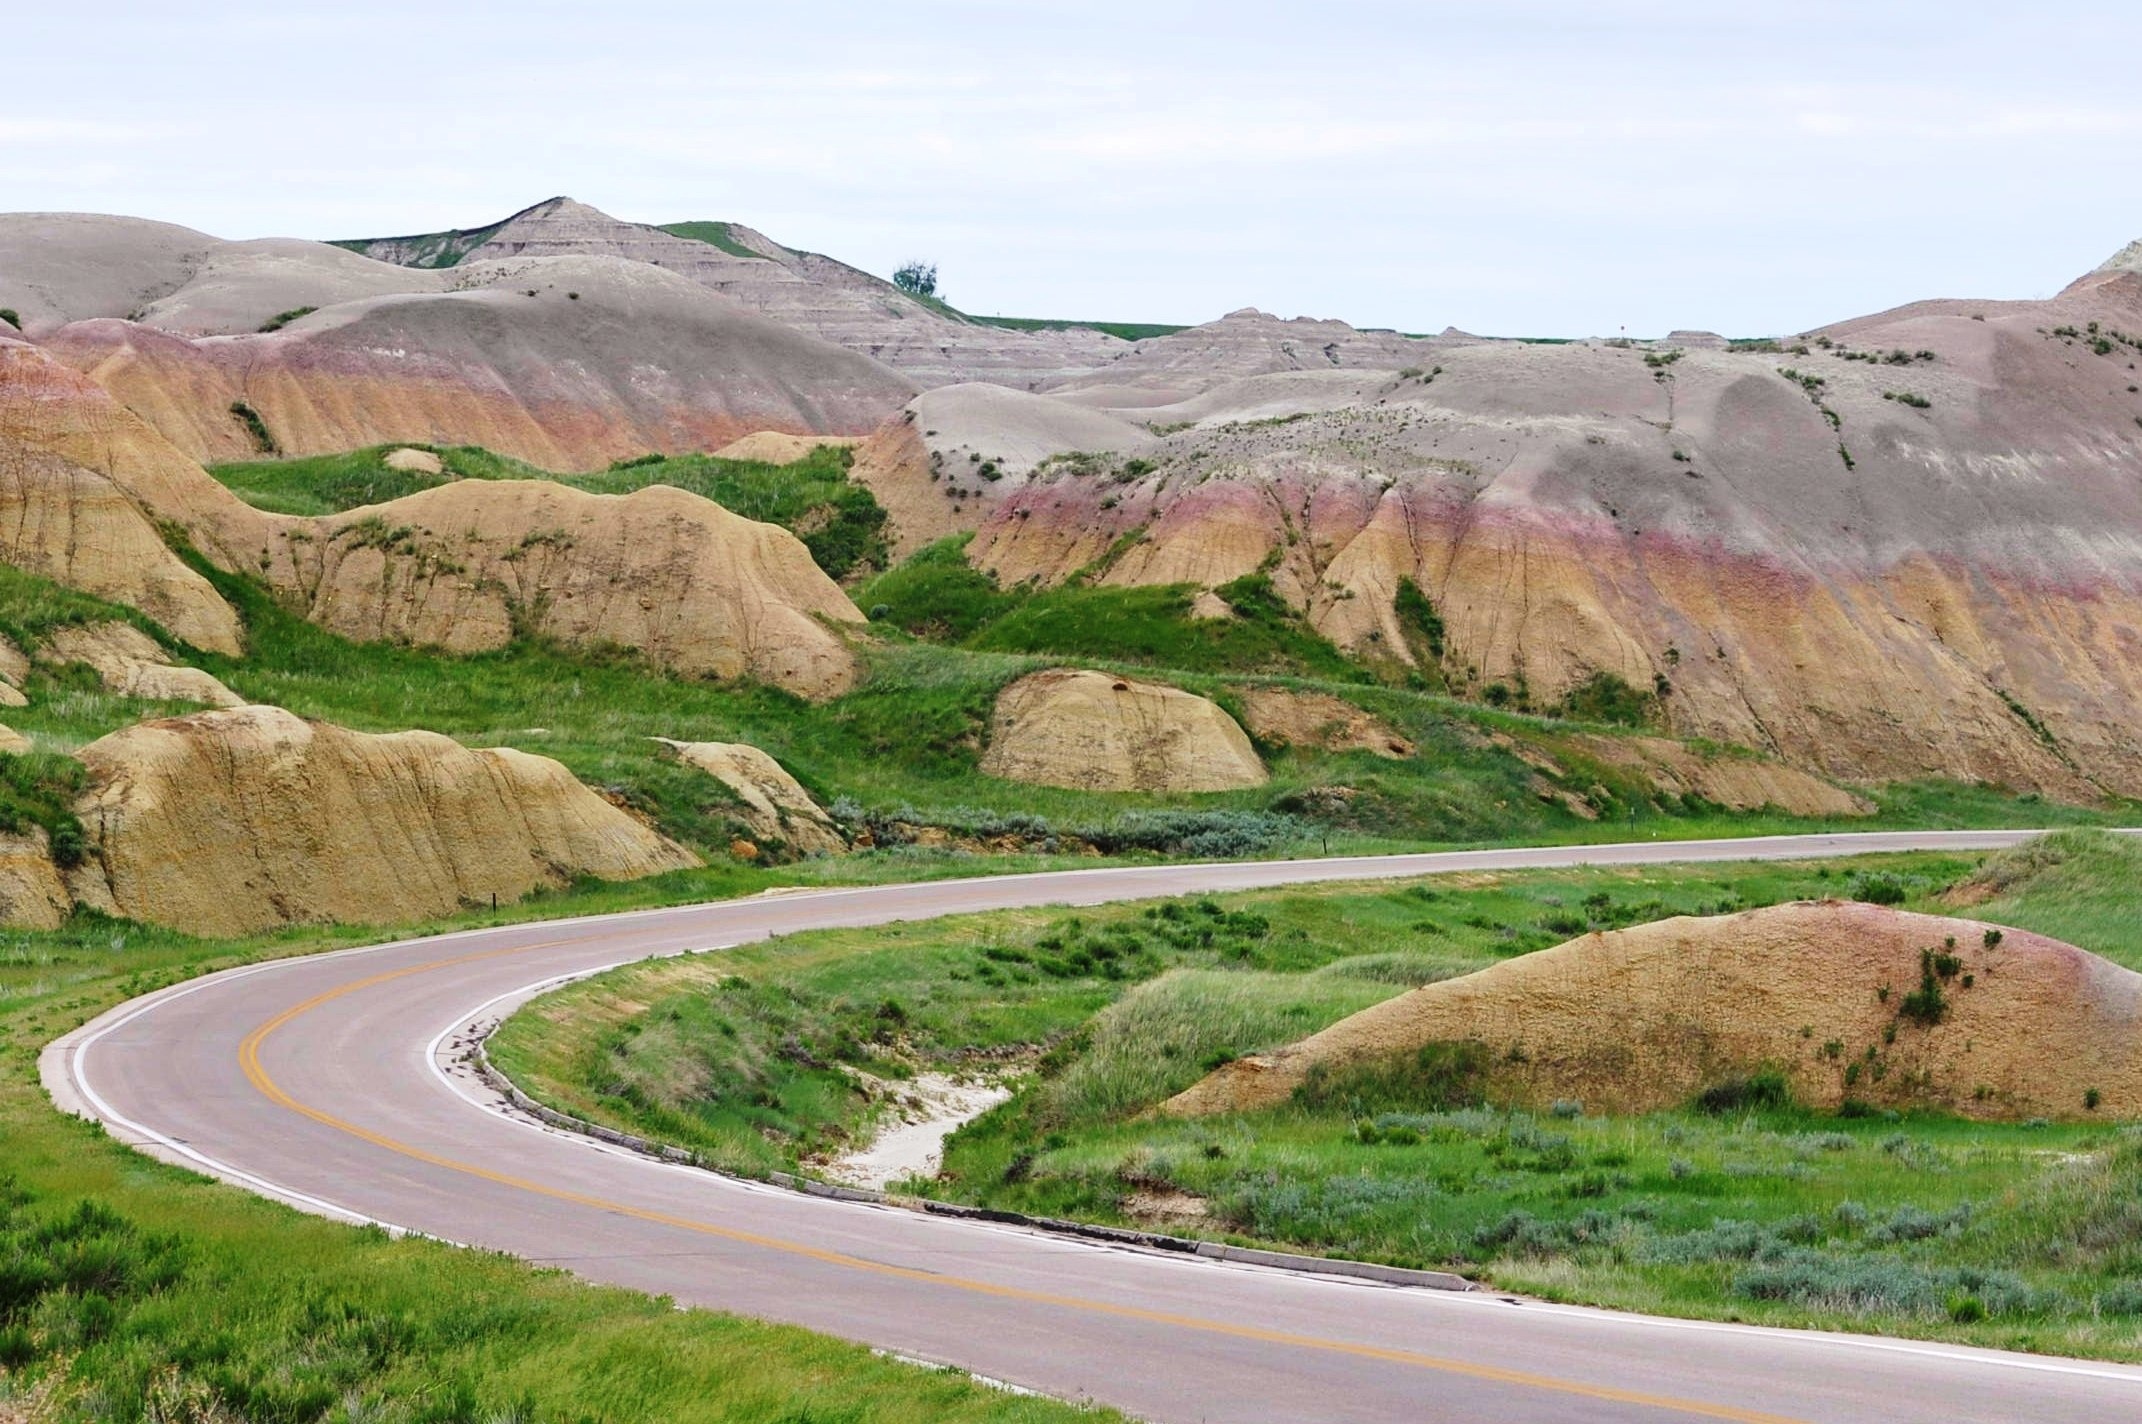
landscape, nature, road, street, hill, highway, valley, mountain range, scenic, america, reservoir, terrain, national park, geology, infrastructure, badlands, plateau, loch, wadi, landform, aerial photography, mountain pass, geographical feature